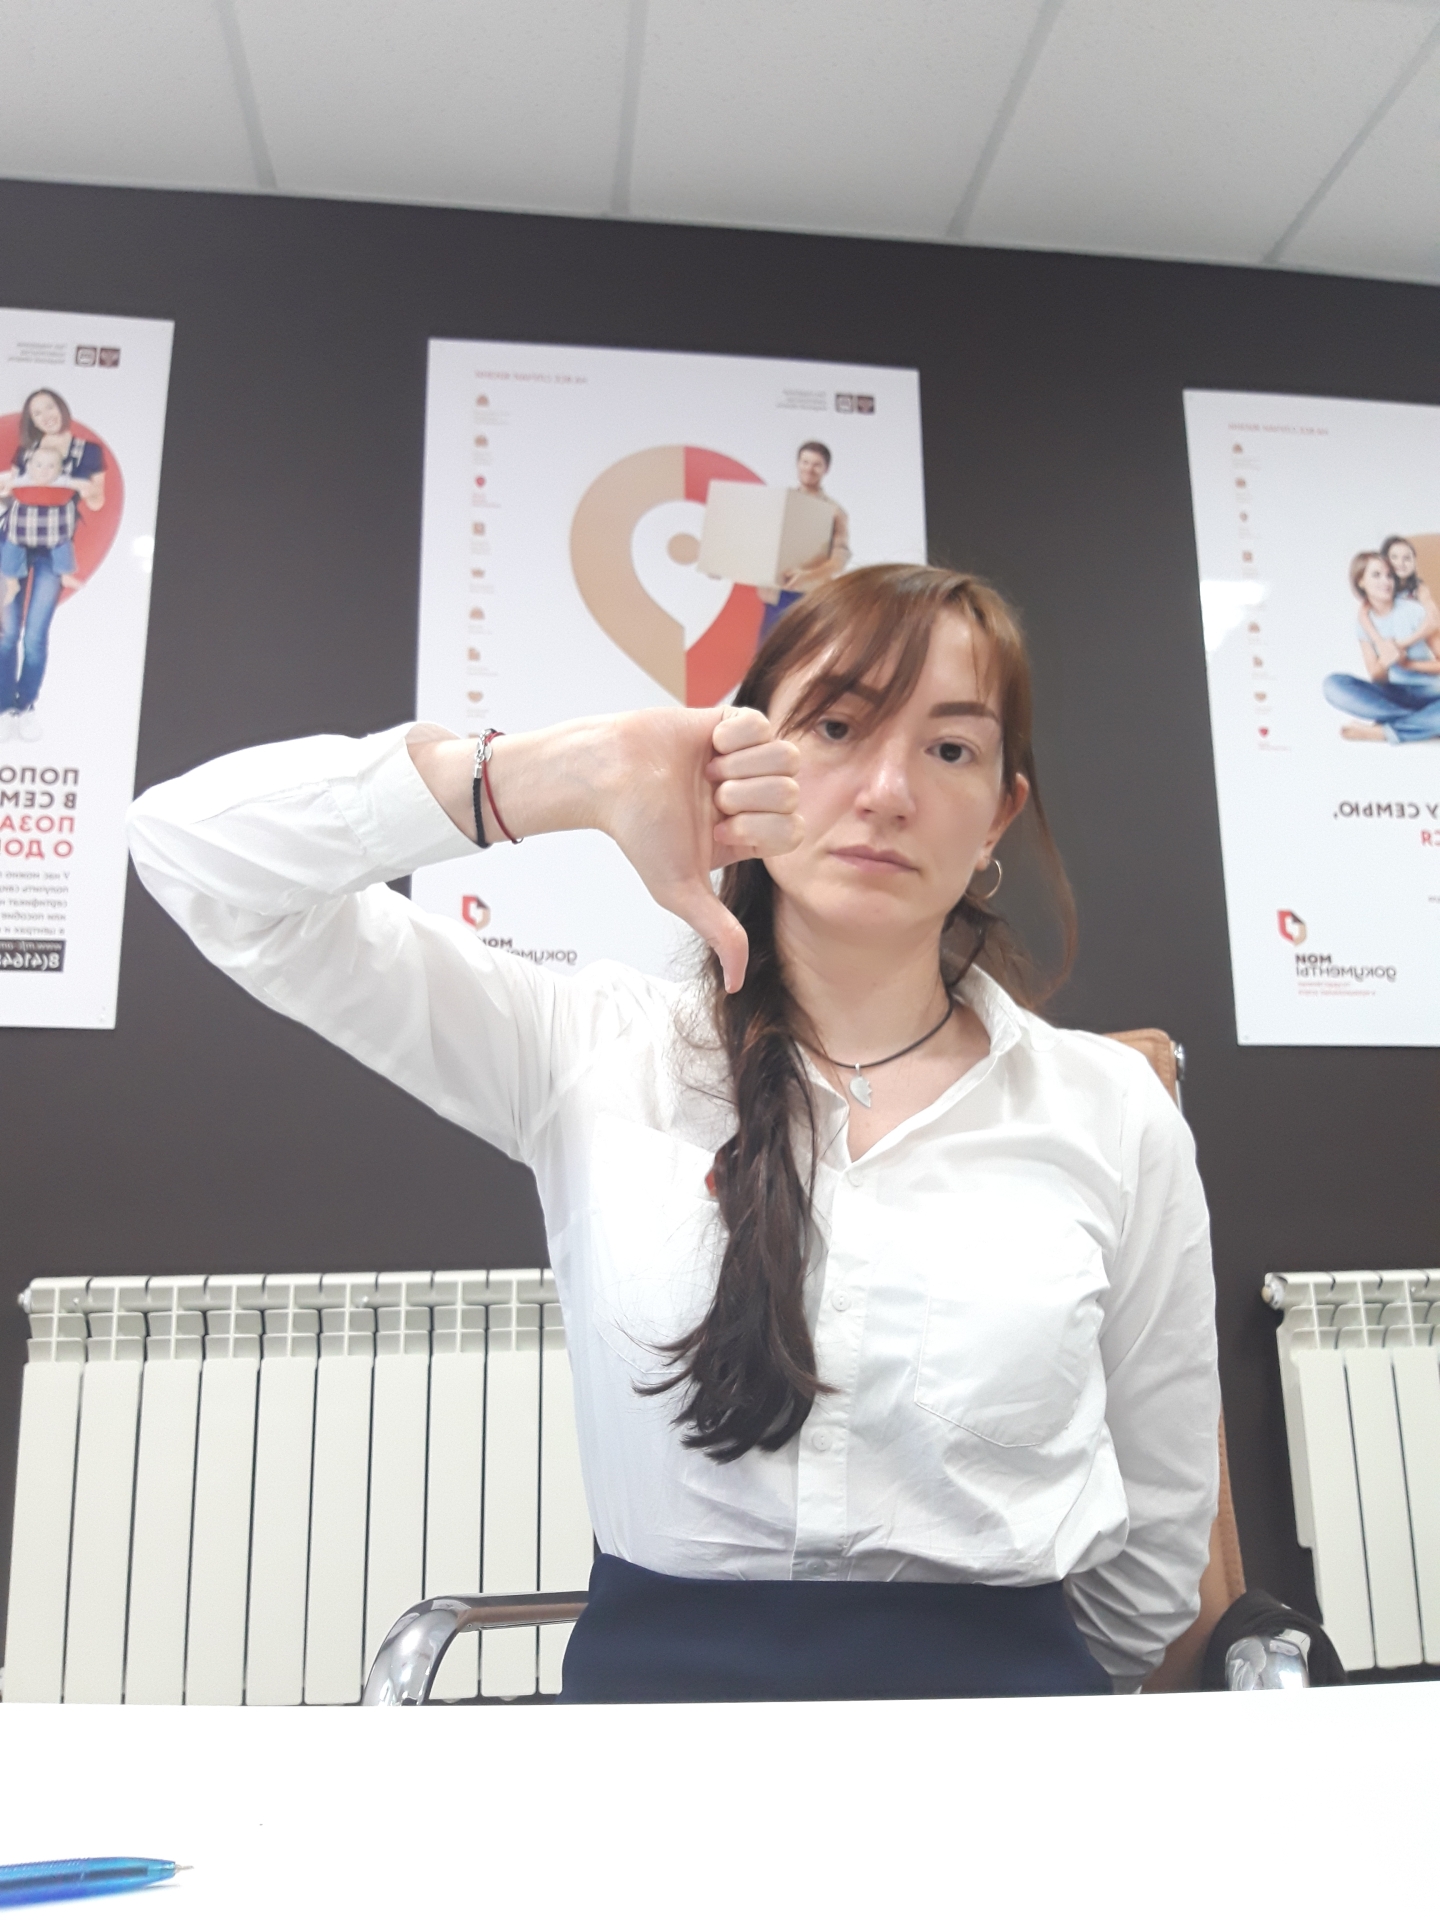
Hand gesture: dislike